Paulinus of St. Bartholomew

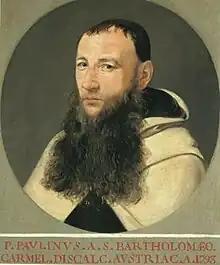
Paulinus of St. Bartholomew

Paulinus of St. Bartholomew (b. at Hof am Leithaberge in Lower Austria, 25 April 1748; d. in Rome, 7 January 1806) was an Austrian Carmelite missionary and Orientalist of Croatian origin. He is known by several names as Paulinus S. Bartholomaeo, Paolino da San Bartolomeo, Paulinus Paathiri, Paulin de St Barthelemi, Paulinus A S. Bartholomaeo, and was born Johann Philipp Wesdin, Ivan Filip Vezdin, or Johann Philipp Werdin.